Clifton, Staten Island

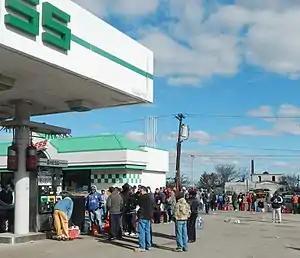
Clifton residents wait to fill fuel cans after Hurricane Sandy.

Park Hill has been a predominantly black neighborhood for a while. However, there is a growing Asian and Hispanic population in the area. Census tract 4 has seen the second-highest growth rate in the Asian population of any census tract on Staten Island (with the highest growth rate being tract 231 in Mariners' Harbor). East of Tompkins Avenue, the White population increases noticeably.